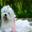
Label: dog